Mediterranean California

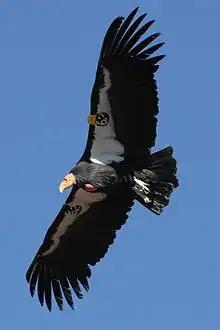
California condor ("Gymnogyps californianus") in flight.

The vegetation in the Mediterranean California ecoregion is a mixture of grasses and shrubs called "chaparral" with some oak forests as well. This area is very highly populated and agriculture is prevalent in the valleys. Evergreen trees and shrubs—such as heaths—mainly dominate Mediterranean vegetation with a shrubby to herbaceous understory. Mediterranean vegetation embodies less than 5% of terrestrial ecosystems around the world. A very important aspect of this ecosystem is its frequent wildfires leading to most of its vegetation adapting fire response mechanisms (Vilà and Sardans 1999). Common shrubs within this region are chamise or greasewood ("Adenostoma fasciculatum"), manzanita ("Arctostaphylos" spp.), coast sagebrush ("Artemisia californica"), and California-lilacs ("Ceanothus "spp.).